Isaac van Duynen

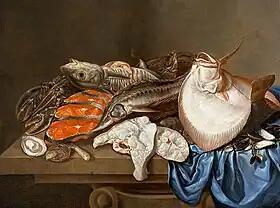
"Still life with fish on a table"

Isaac van Duynen also known as Deynen or Duijnen (April 1628 – ca. 1680) was a Dutch still life painter. He is known for still lifes of dead fish and other sea animals, still lifes with fruit, banquet still lifes and the occasional kitchen scene.